Aquincum Mithraeum (of Victorinus)

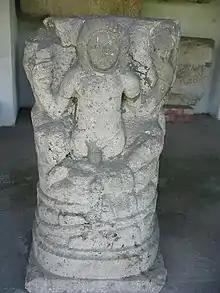

"To Cautes" (see Cautes and Cautopates). "Marcus Antonius Victorinus, Decurion of the colony of Aquincum. Aedile."